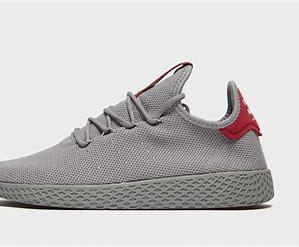
Brand: Adidas
Model: Pharrell Williams Tennis HU